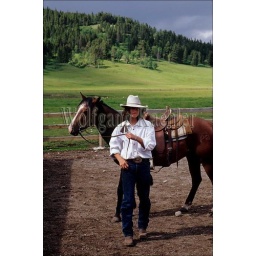
Canada, alberta, near calgary, bar c ranch resort, horse stables, cowboy